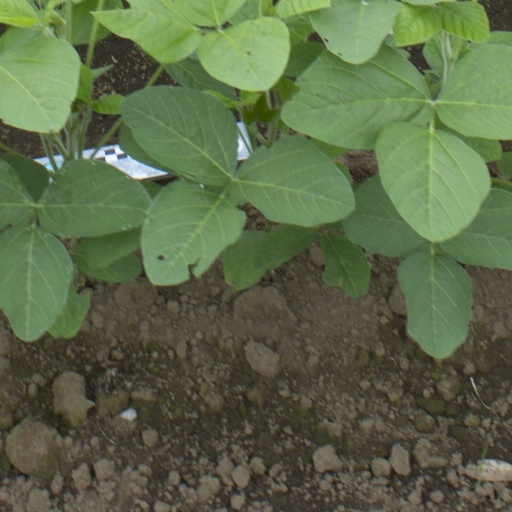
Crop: soybean